Ola Thommessen

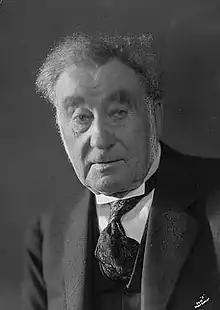
Thommessen in 1928

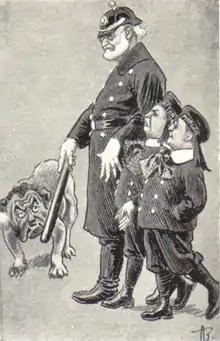
A caricature from 1905 (Andreas Bloch, "Korsaren"). Thommessen is depicted as an angry dog, and the conservative editors Amandus Schibsted ("Aftenposten") and Nils Vogt ("Morgenbladet") are shielded by politician Carl Berner.

Ola Thommessen (23 September 1851 – 10 February 1942) was a Norwegian newspaper editor. He was the long-time editor of "Verdens Gang" and "Tidens Tegn".